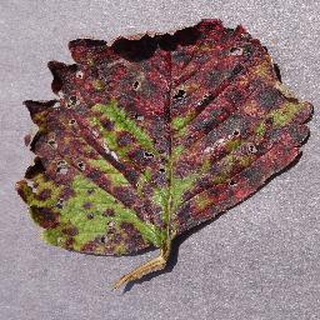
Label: strawberry_leaf_scorch